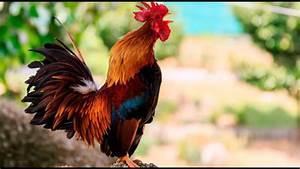
chicken